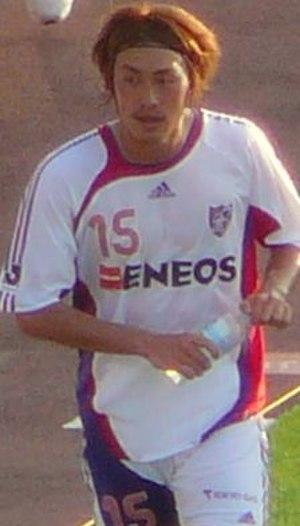
Norio Suzuki, né le 14 février 1984 à Chiba, est un footballeur japonais qui évolue au poste de milieu offensif au Omiya Ardija. Il a joué international espoir du Japon. En dehors du football, il est passionné de cuisine.